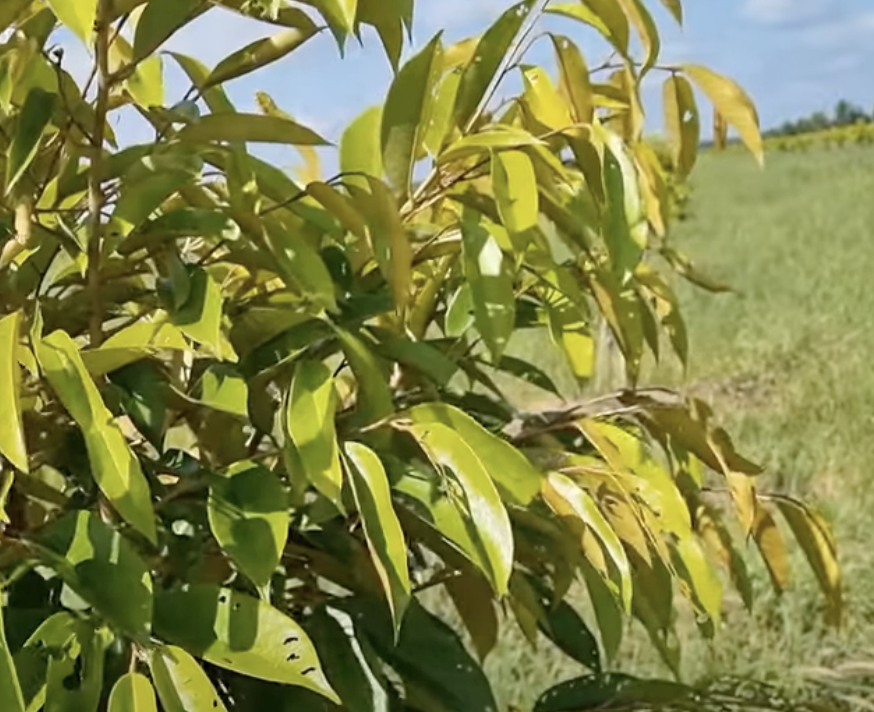
Label: yellow_leaf